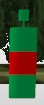
Label: preferred_stbd_mark
Descriptions: green red green, three horizontal bands ||| buoy showing green-red-green horizontal stripes ||| two green bands with a red mid band ||| green cylinder top mark